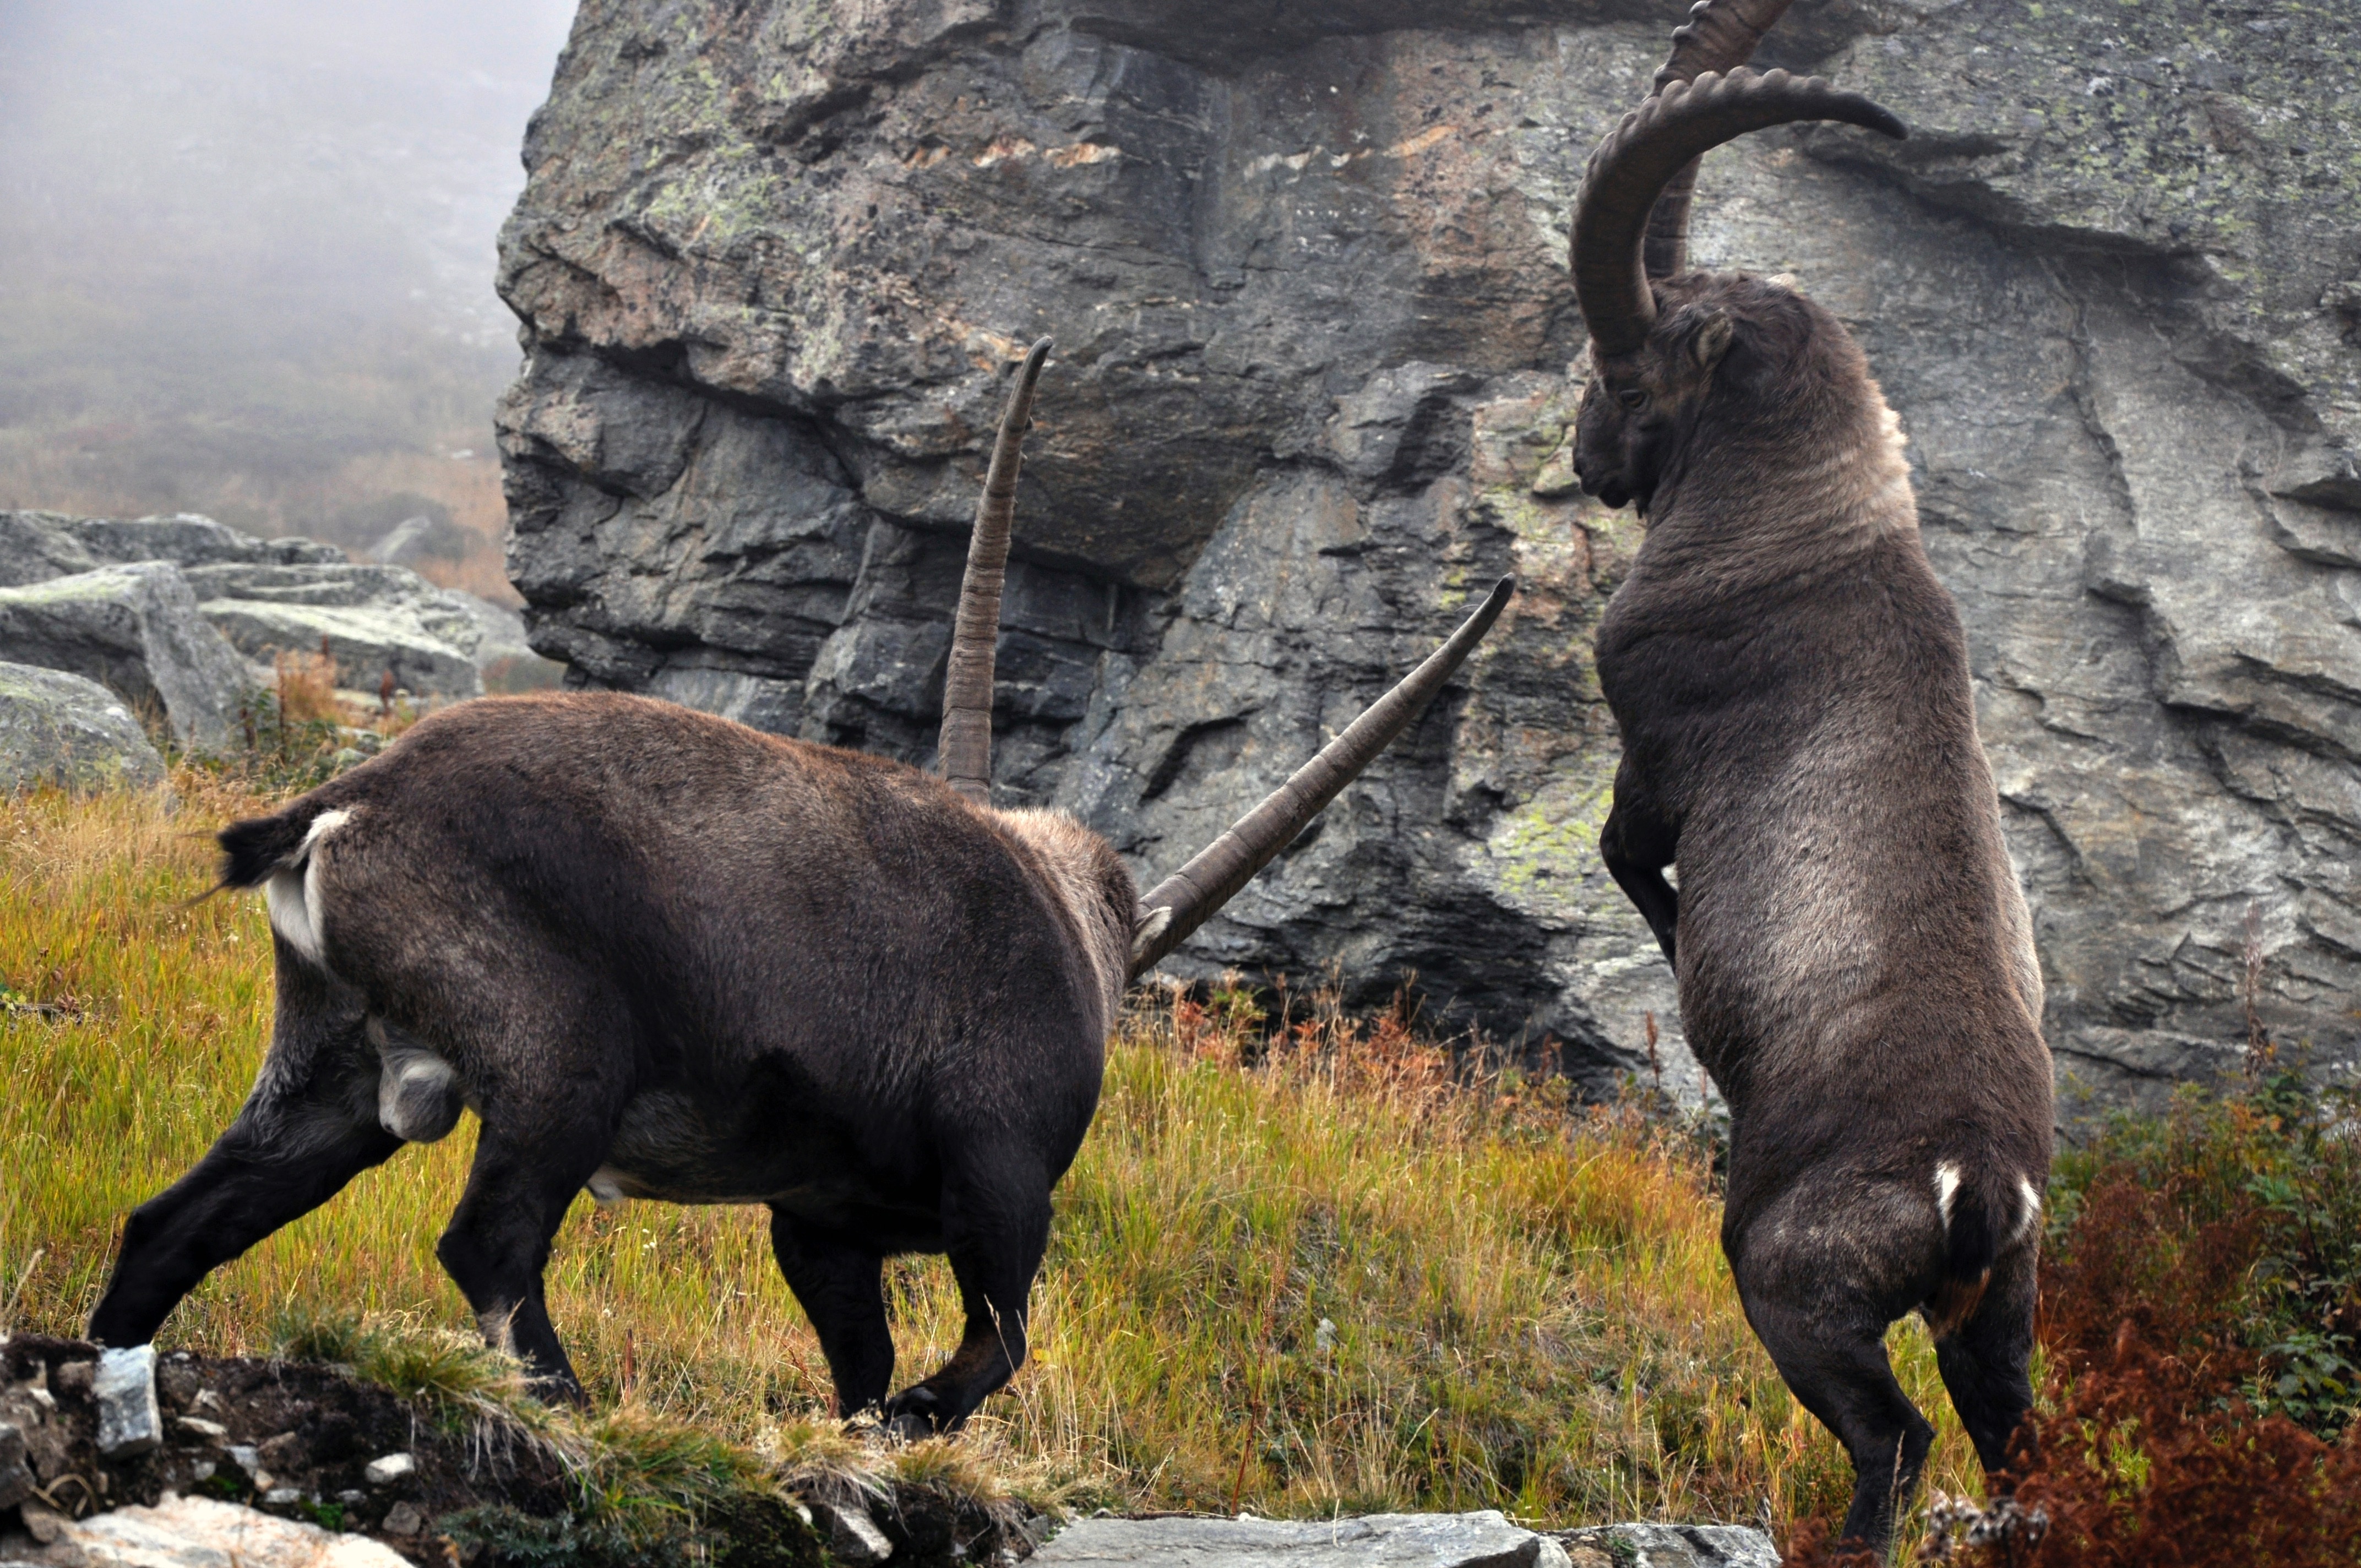
wildlife, horn, mammal, fauna, bison, males, ibex, capra ibex, cattle like mammal